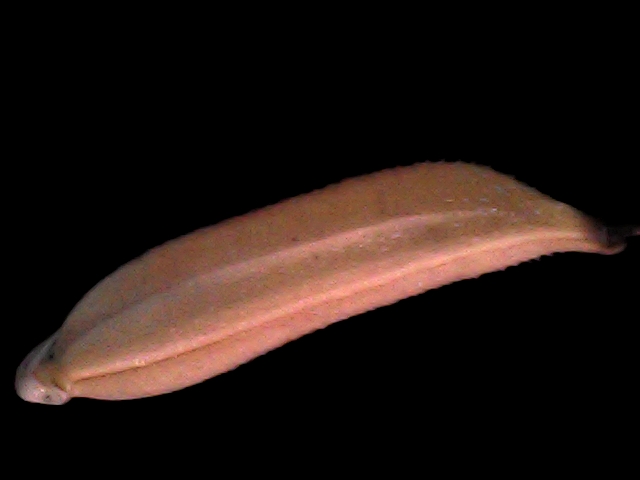
Rice variety: BD70